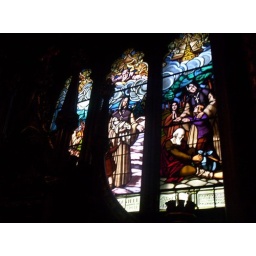
Stained glass window in Notre-Dame Basilica in Montreal